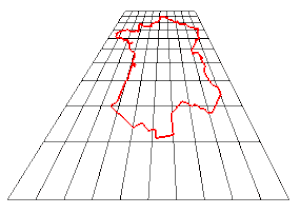
france par homologie Auteur
En géométrie projective, une homologie est une transformation projective bijective, admettant un hyperplan de points fixes et un point fixe extérieur à cet hyperplan, une élation est une transformation projective ayant un hyperplan de points fixes, mais aucun autre point fixe. L'hyperplan est appelé base ou axe de l'homologie comme de l'élation.